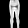
Label: Trouser